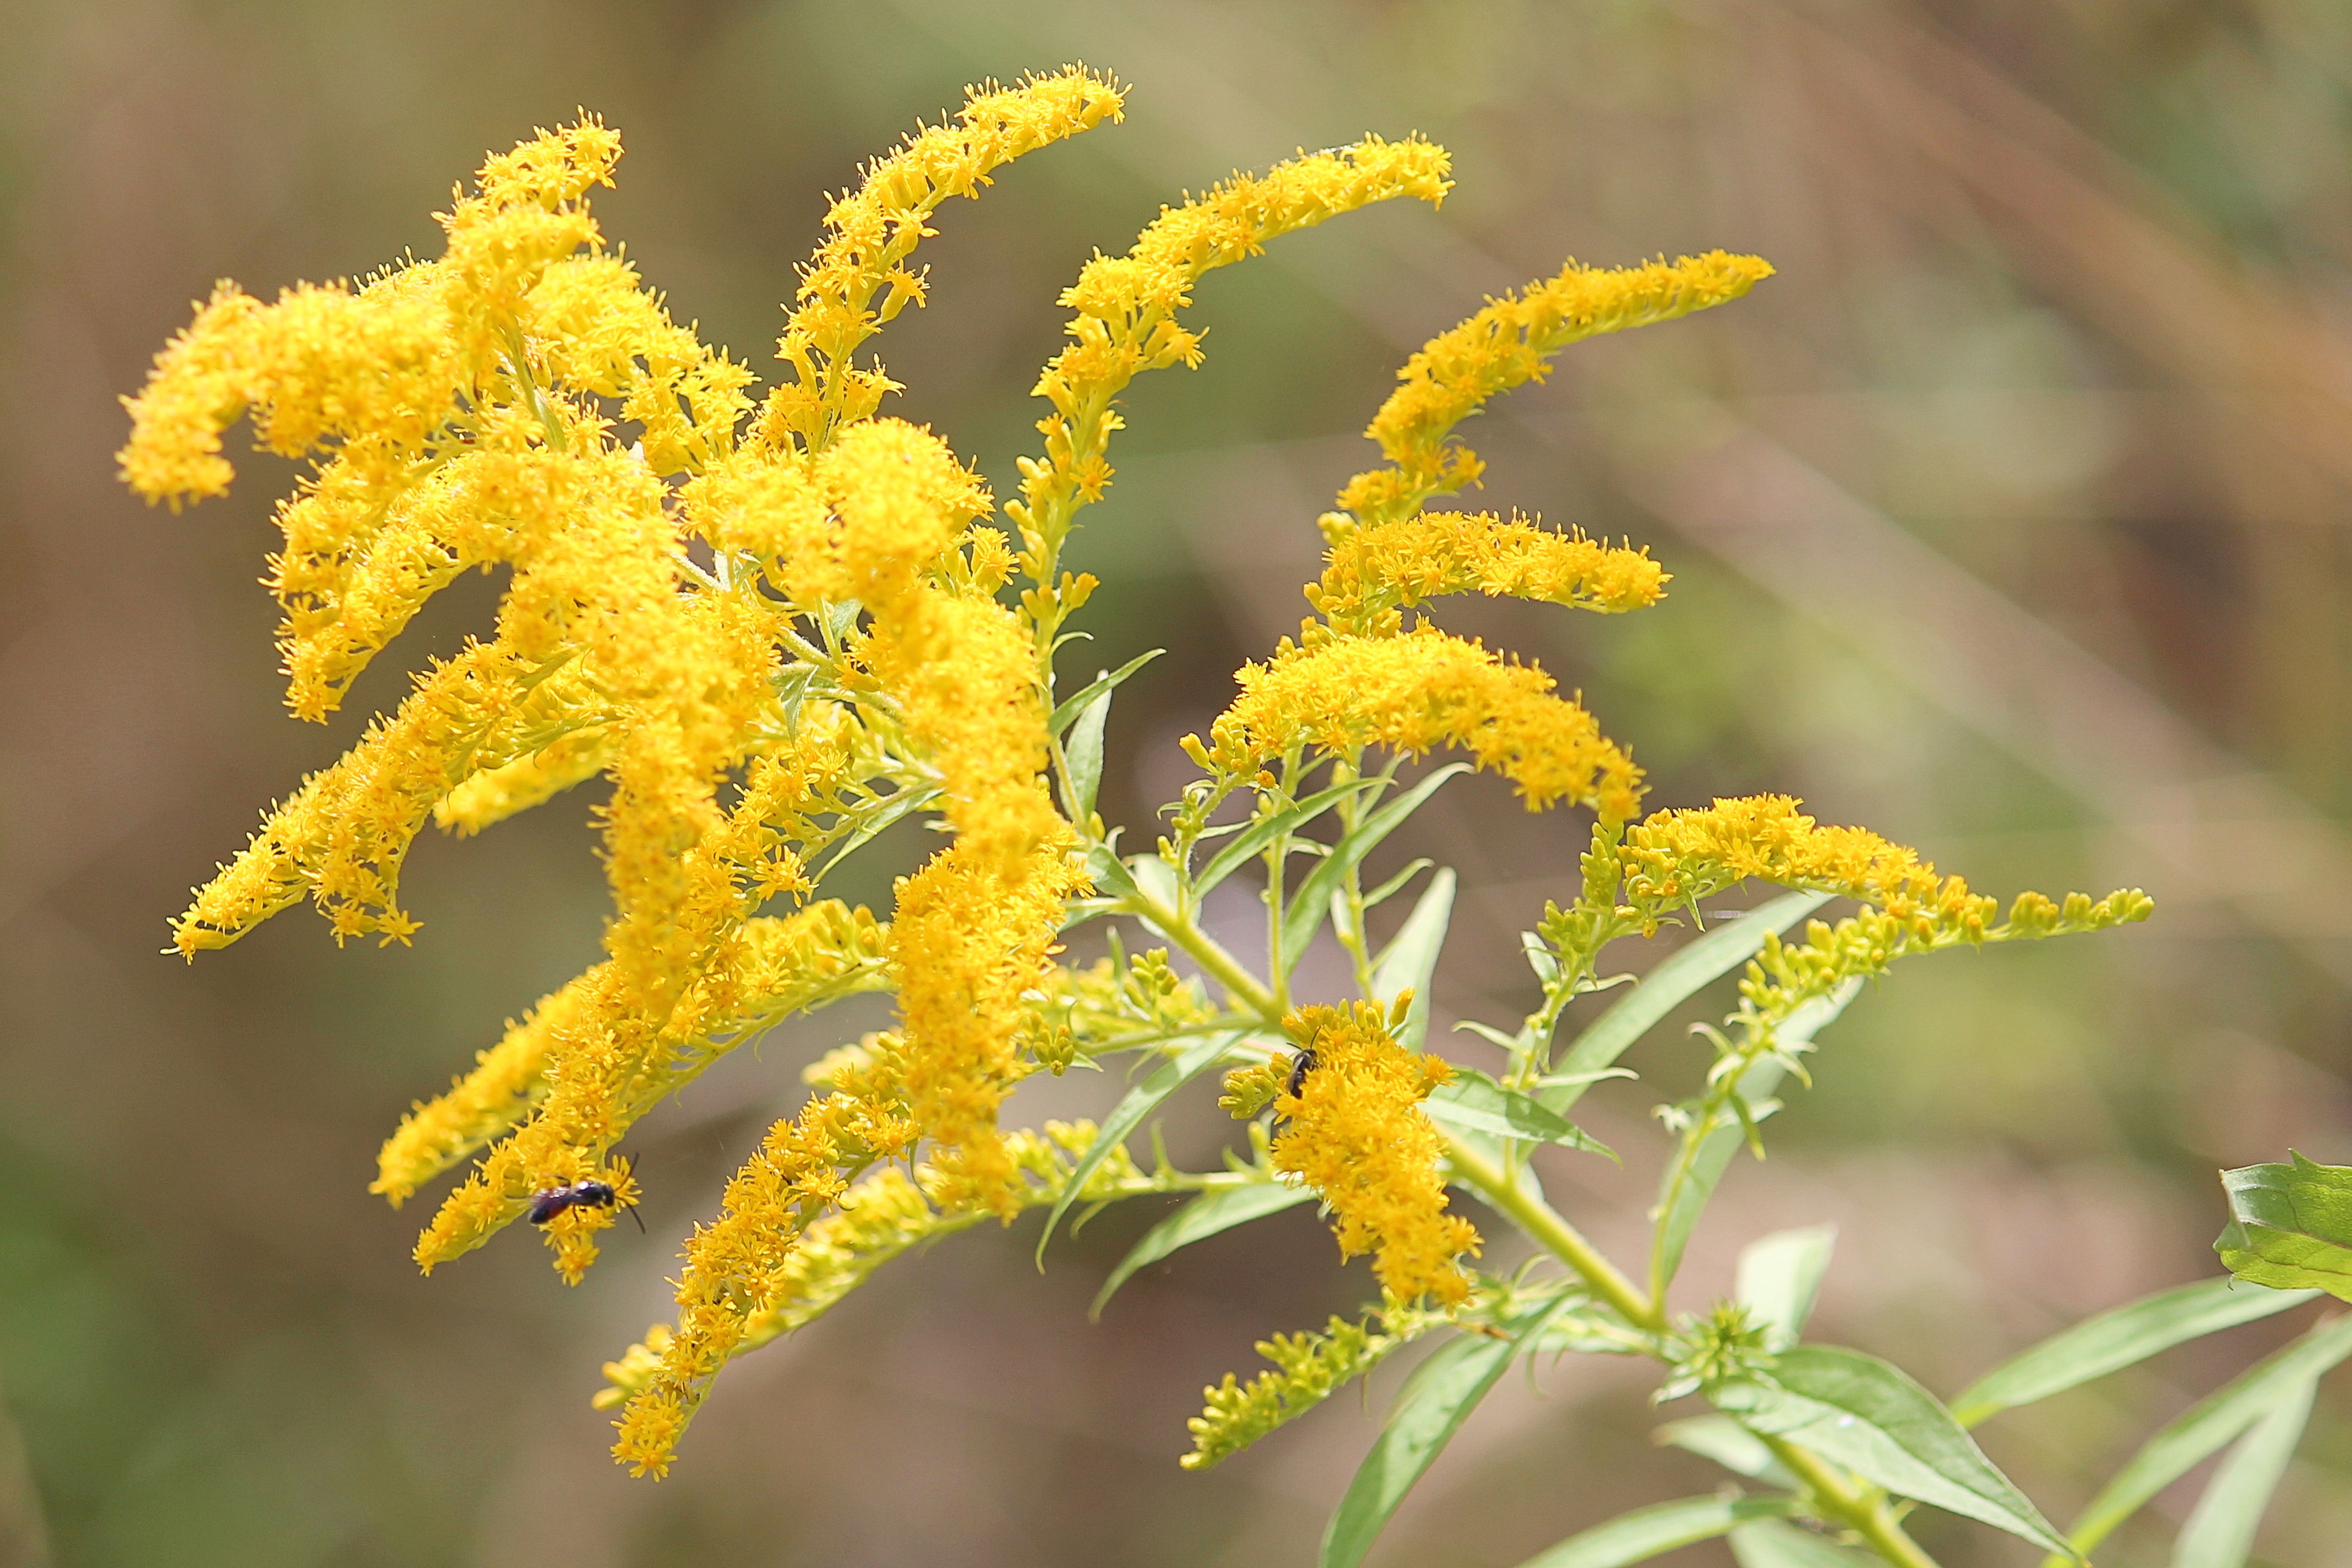
tree, branch, blossom, plant, flower, pollen, food, herb, produce, evergreen, yellow, flora, wildflower, flowers, shrub, late summer, mimosa, macro photography, flowering plant, golden rod, canadian goldenrod, subshrub, woody plant, land plant